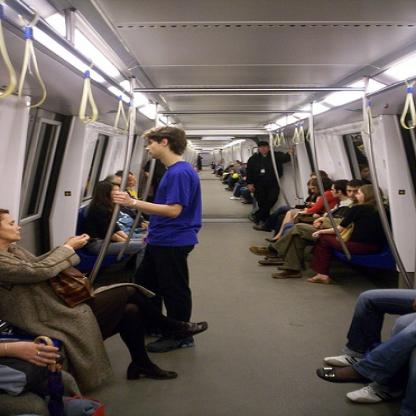
Scene: Indoor